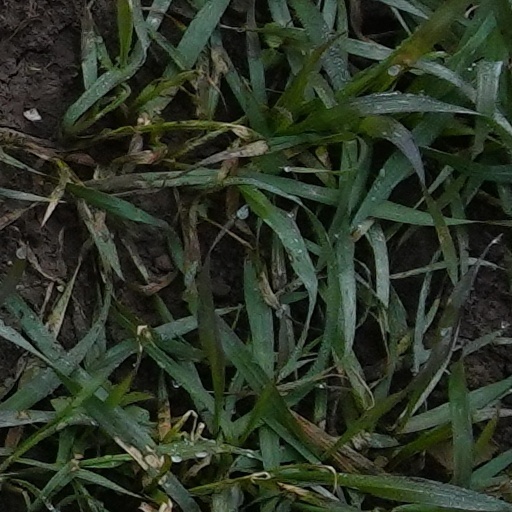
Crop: wheat